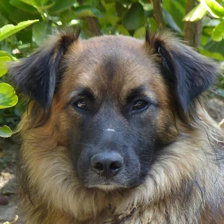
Label: animals